Palakollu

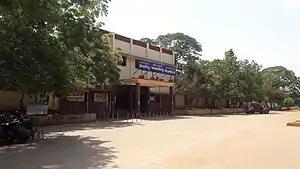

Sri Potti Sriramulu bus station Located in palakollu town APSRTC operates buses from Palakollu to major cities like Hyderabad, Rajamahendravaram, Kakinada, Vizag, Vijayawada, and Tirupati. Ten express trains service the town, which is on the NarsapurVijayawada railway route. A bridge was built on Vasista Godavari near Chinchinada 8 km away from Palakollu connecting East Godavari and West Godavari Districts of Andhra Pradesh, which makes it a part of National Highway 216. Palakollu railway station is classified as a "B–category" station in South Central Railway zone.